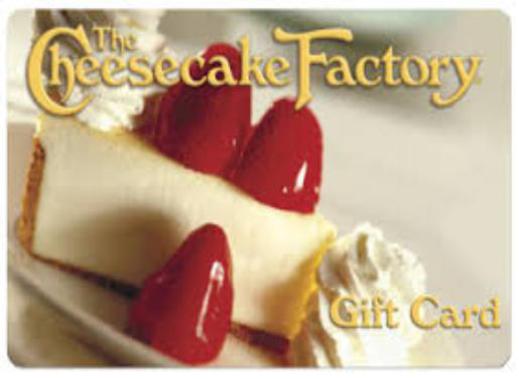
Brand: cheesecake factory
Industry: Food